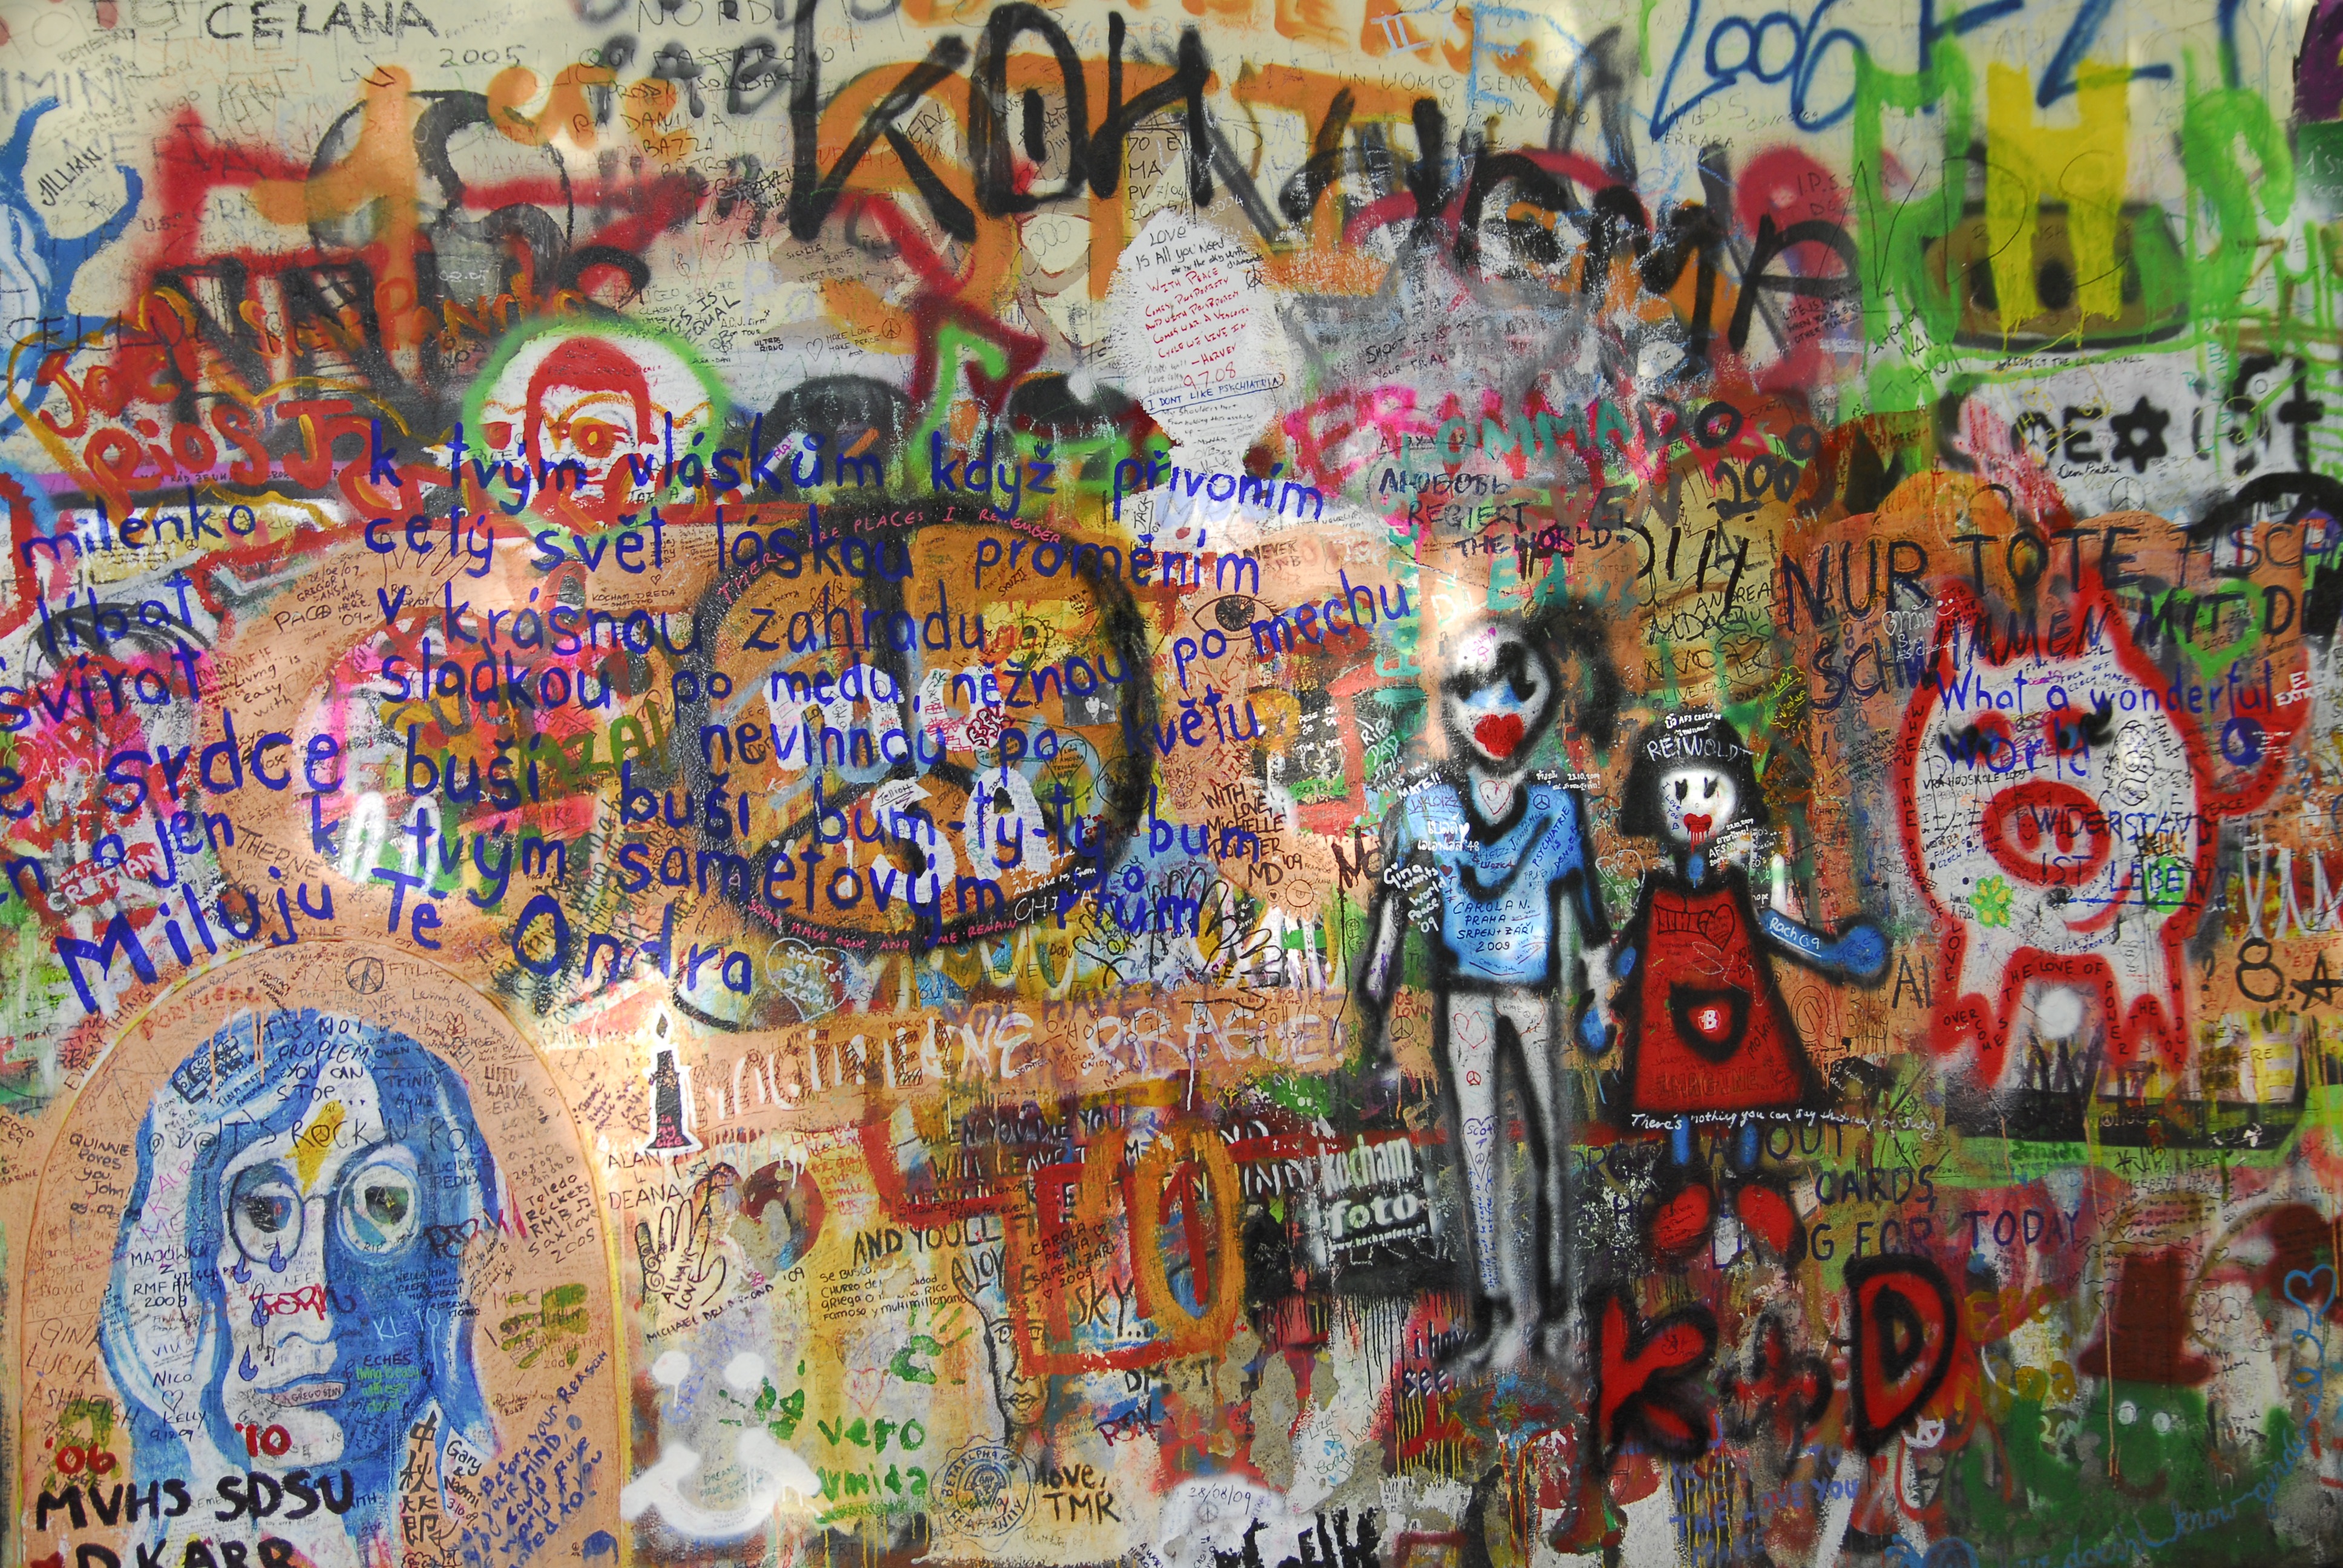
wall, spray, color, communication, facade, dirty, prague, colorful, graffiti, street art, art, creativity, mural, colored, masonry, hauswand, sprayed, airbrush